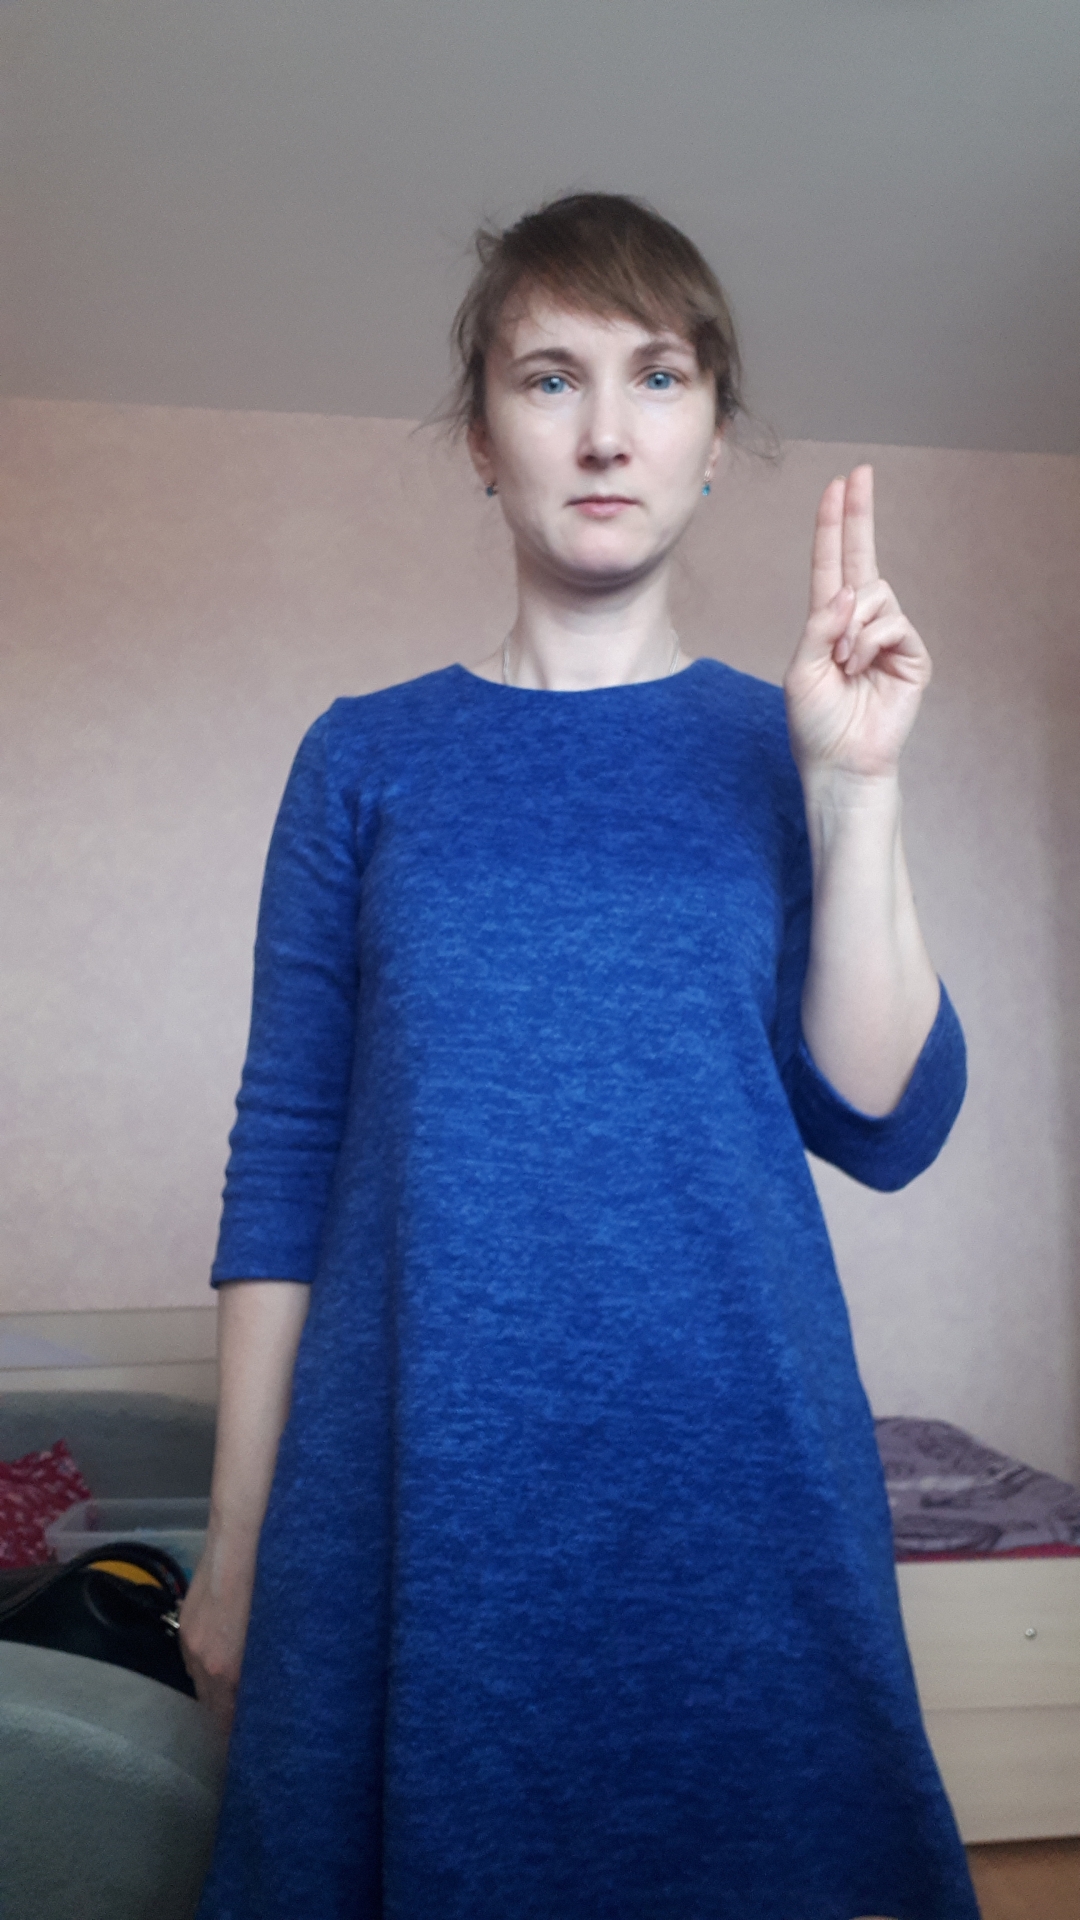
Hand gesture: two_up